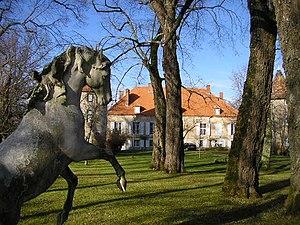
Exideuil-sur-Vienne, précédemment nommée Exideuil jusqu'en 2018, est une commune du sud-ouest de la France, située dans le département de la Charente.
Le château de la Chétardie est situé à Exideuil en Charente.
Jacques-Joachim Trotti, marquis de La Chétardie, né à Paris le 3 octobre 1705 et mort à Hanau le 1ᵉʳ janvier 1759, est un officier et diplomate français, organisateur du coup d'État qui place Élisabeth Iʳᵉ sur le trône de Russie en 1741.